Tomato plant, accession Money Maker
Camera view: vertical (180 deg); turntable rotation: 120 degrees
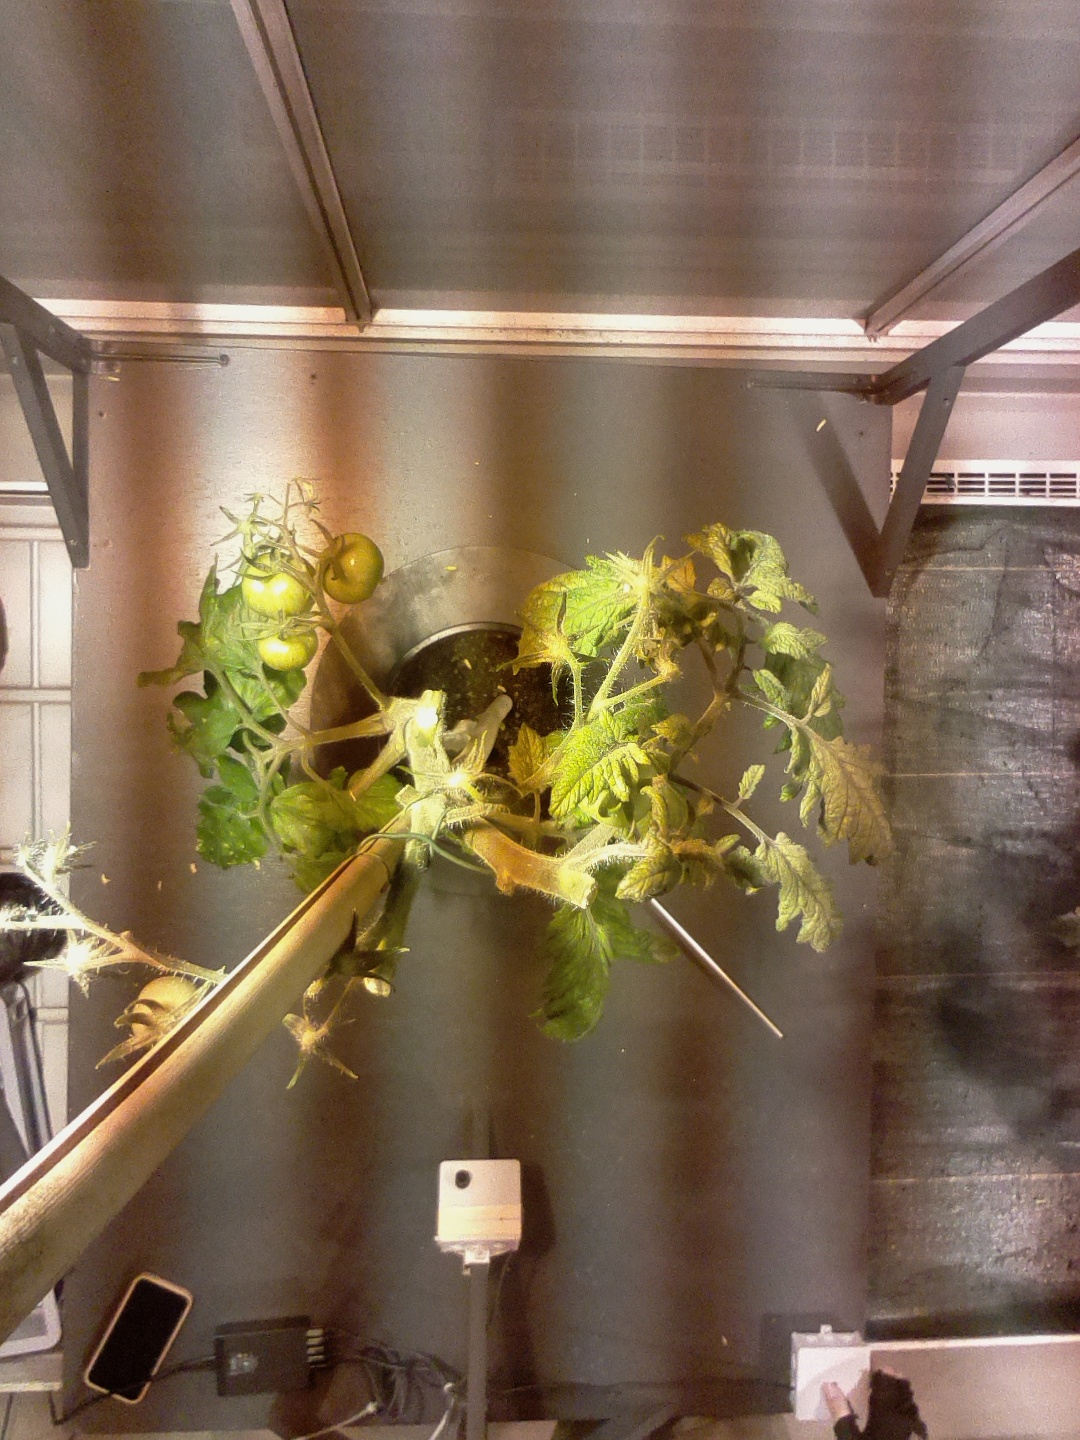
BBCH growth stage 76: 60%-70% of final fruit size